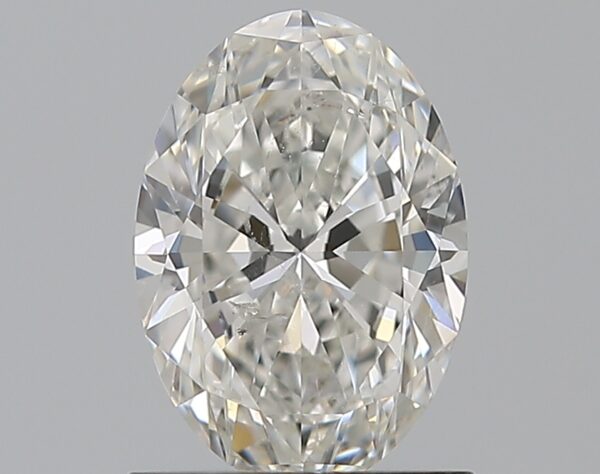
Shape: oval
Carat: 1.03
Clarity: SI2
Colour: G
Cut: EX
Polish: EX
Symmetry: EX
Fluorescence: F
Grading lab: GIA
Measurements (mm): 8.1 x 5.58 x 3.43